William Swinden Barber

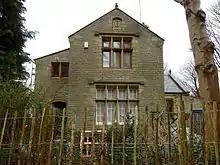
Shroggs Park Lodge

This is a Grade II listed building in New Mills; the associated almshouses, also designed by Barber in 1880, are also Grade II listed. Barber said he bore "ungrudging testimony to the good workmanship and willingness" of his craftsmen on this job. St James the Less, consecrated on 11 October 1880, is a decorated Gothic Revival and Arts and Crafts building in a style reminiscent of the late 13th century. The client wanted a simple building, but accepted decoration within, including windows by Charles Eamer Kempe. It is built of local stone. In keeping with Arts and Crafts principles, local craftsmen were used: stonemason Thomas Stafford and joiner Joseph Hudson. The interior wall frescoes and stencilled designs are by Powell Bros of Leeds, and this decoration may be the only existing example of Charles and Albert Powell's interior painting schemes; their primary commissions were stained glass windows. They painted the ceiling red and gold. This church at Spring Bank, New Mills, Derbyshire, was restored in 2011–2012 and is now Spring Bank Arts Centre.